Someone to Watch Over Me (TV series)

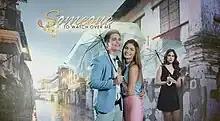
Title card

Someone to Watch Over Me is a Philippine television drama romance series broadcast by GMA Network. Directed by Maryo J. de los Reyes, it stars Tom Rodriguez and Lovi Poe. It premiered on September 5, 2016 on the network's Telebabad line up. The series concluded on January 6, 2017 with a total of 90 episodes.